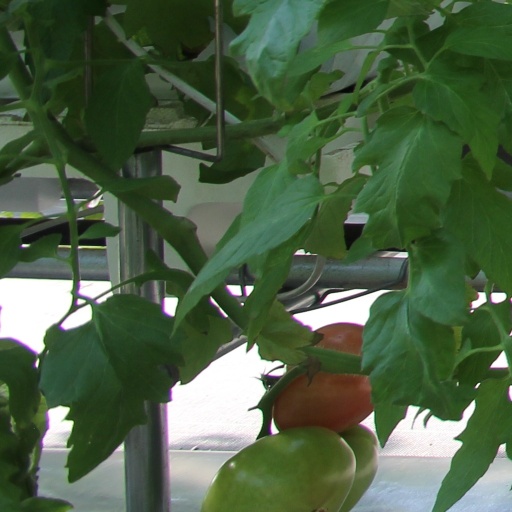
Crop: tomato